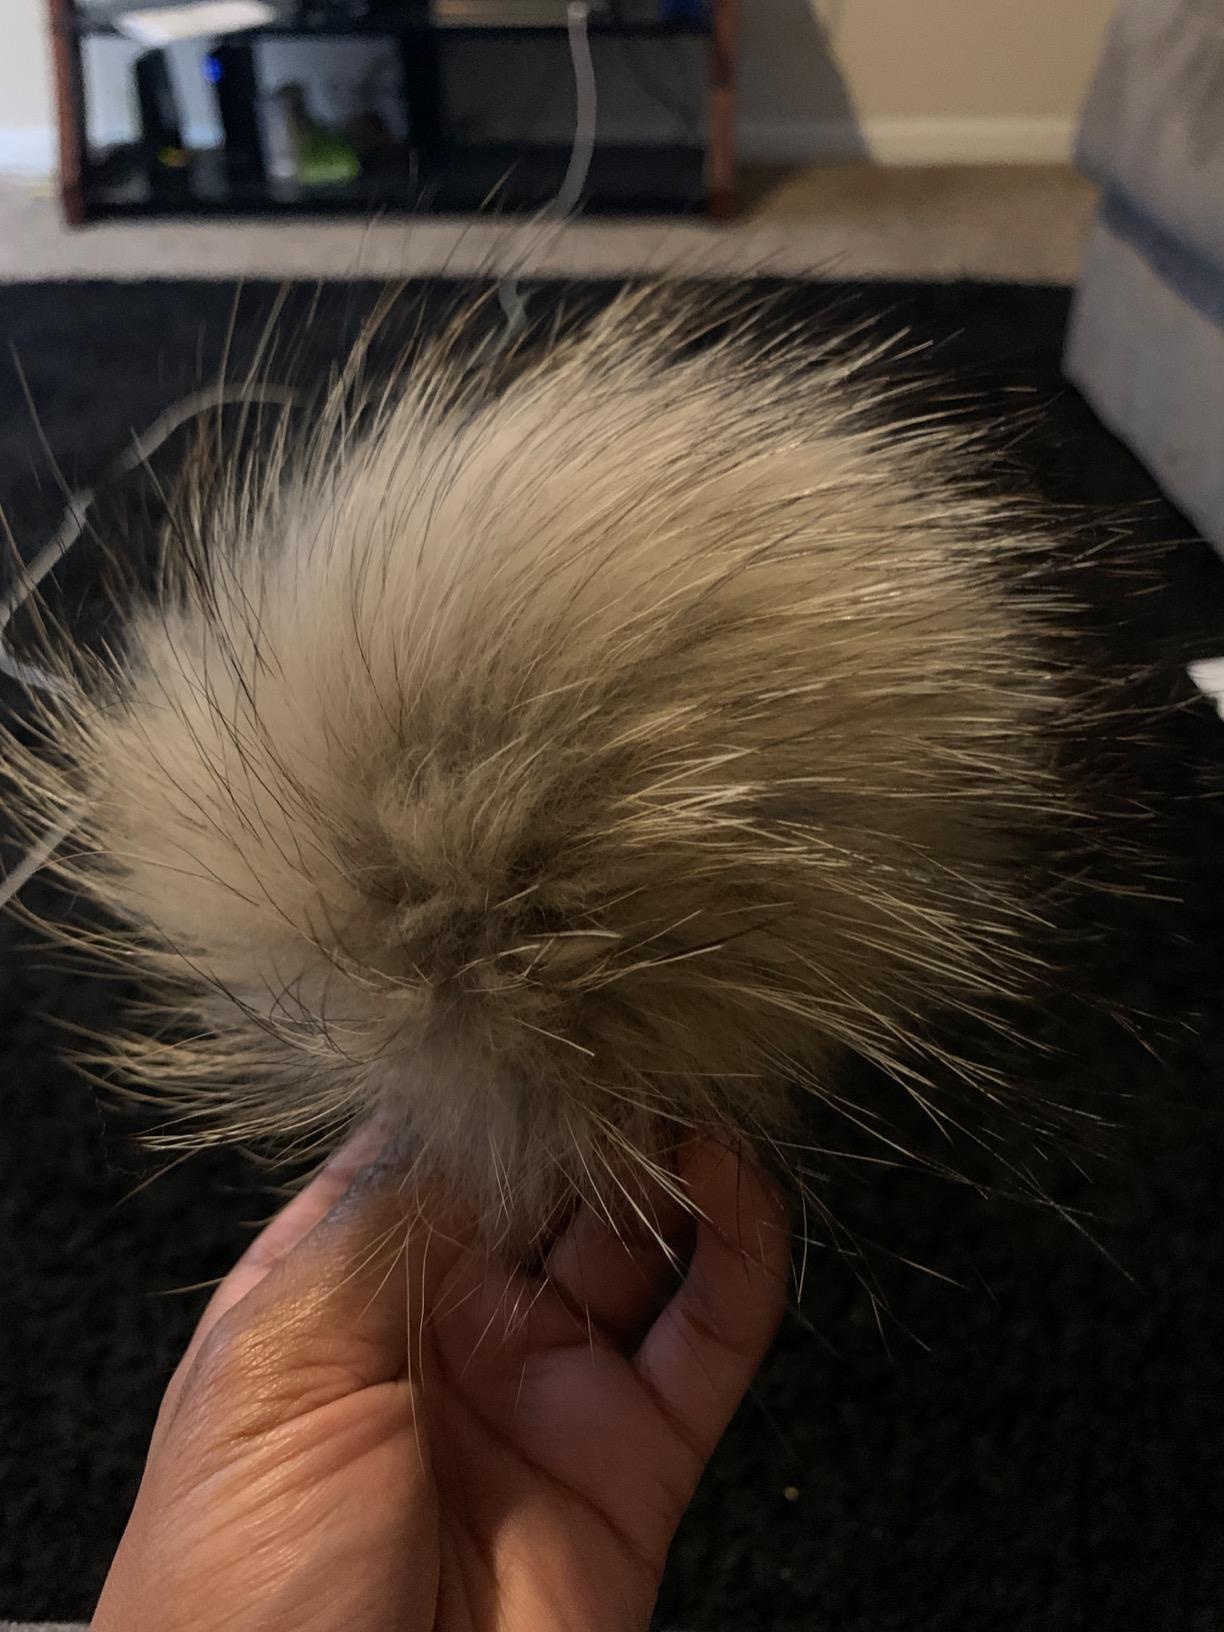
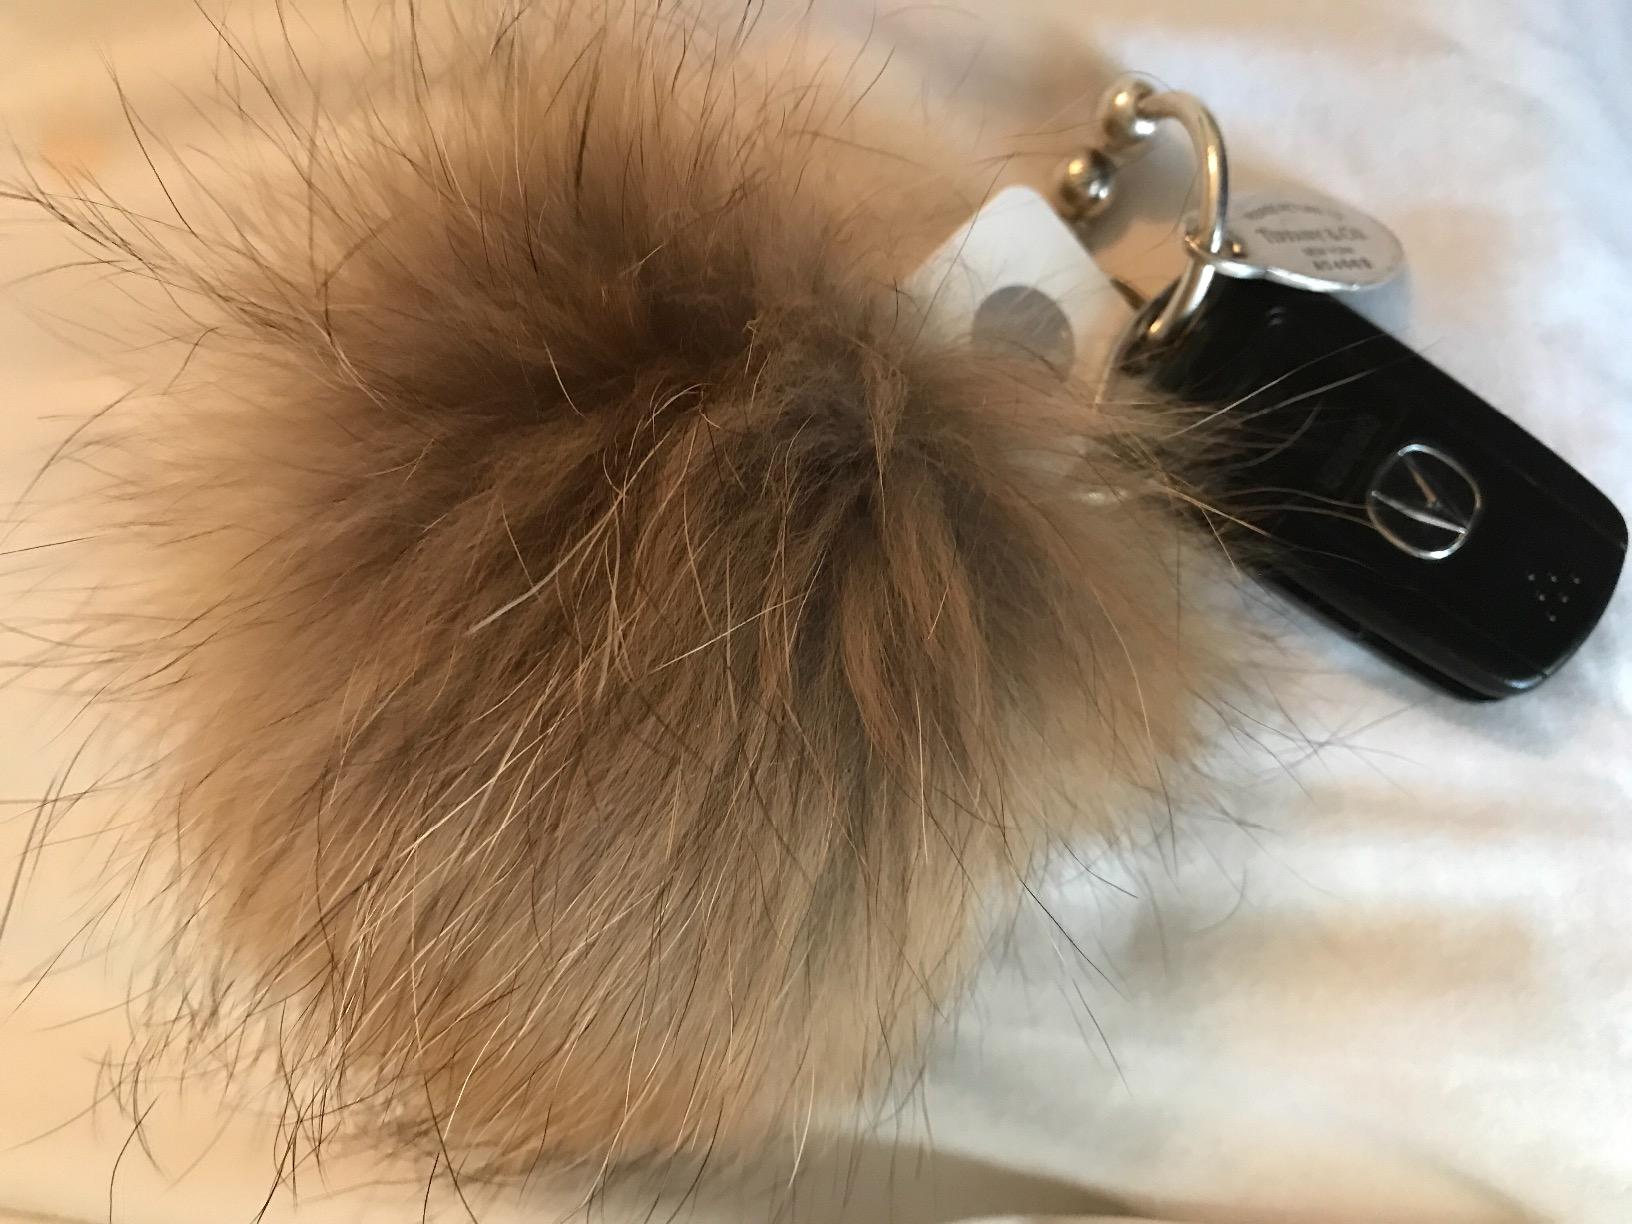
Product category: accessories_keychain
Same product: yes